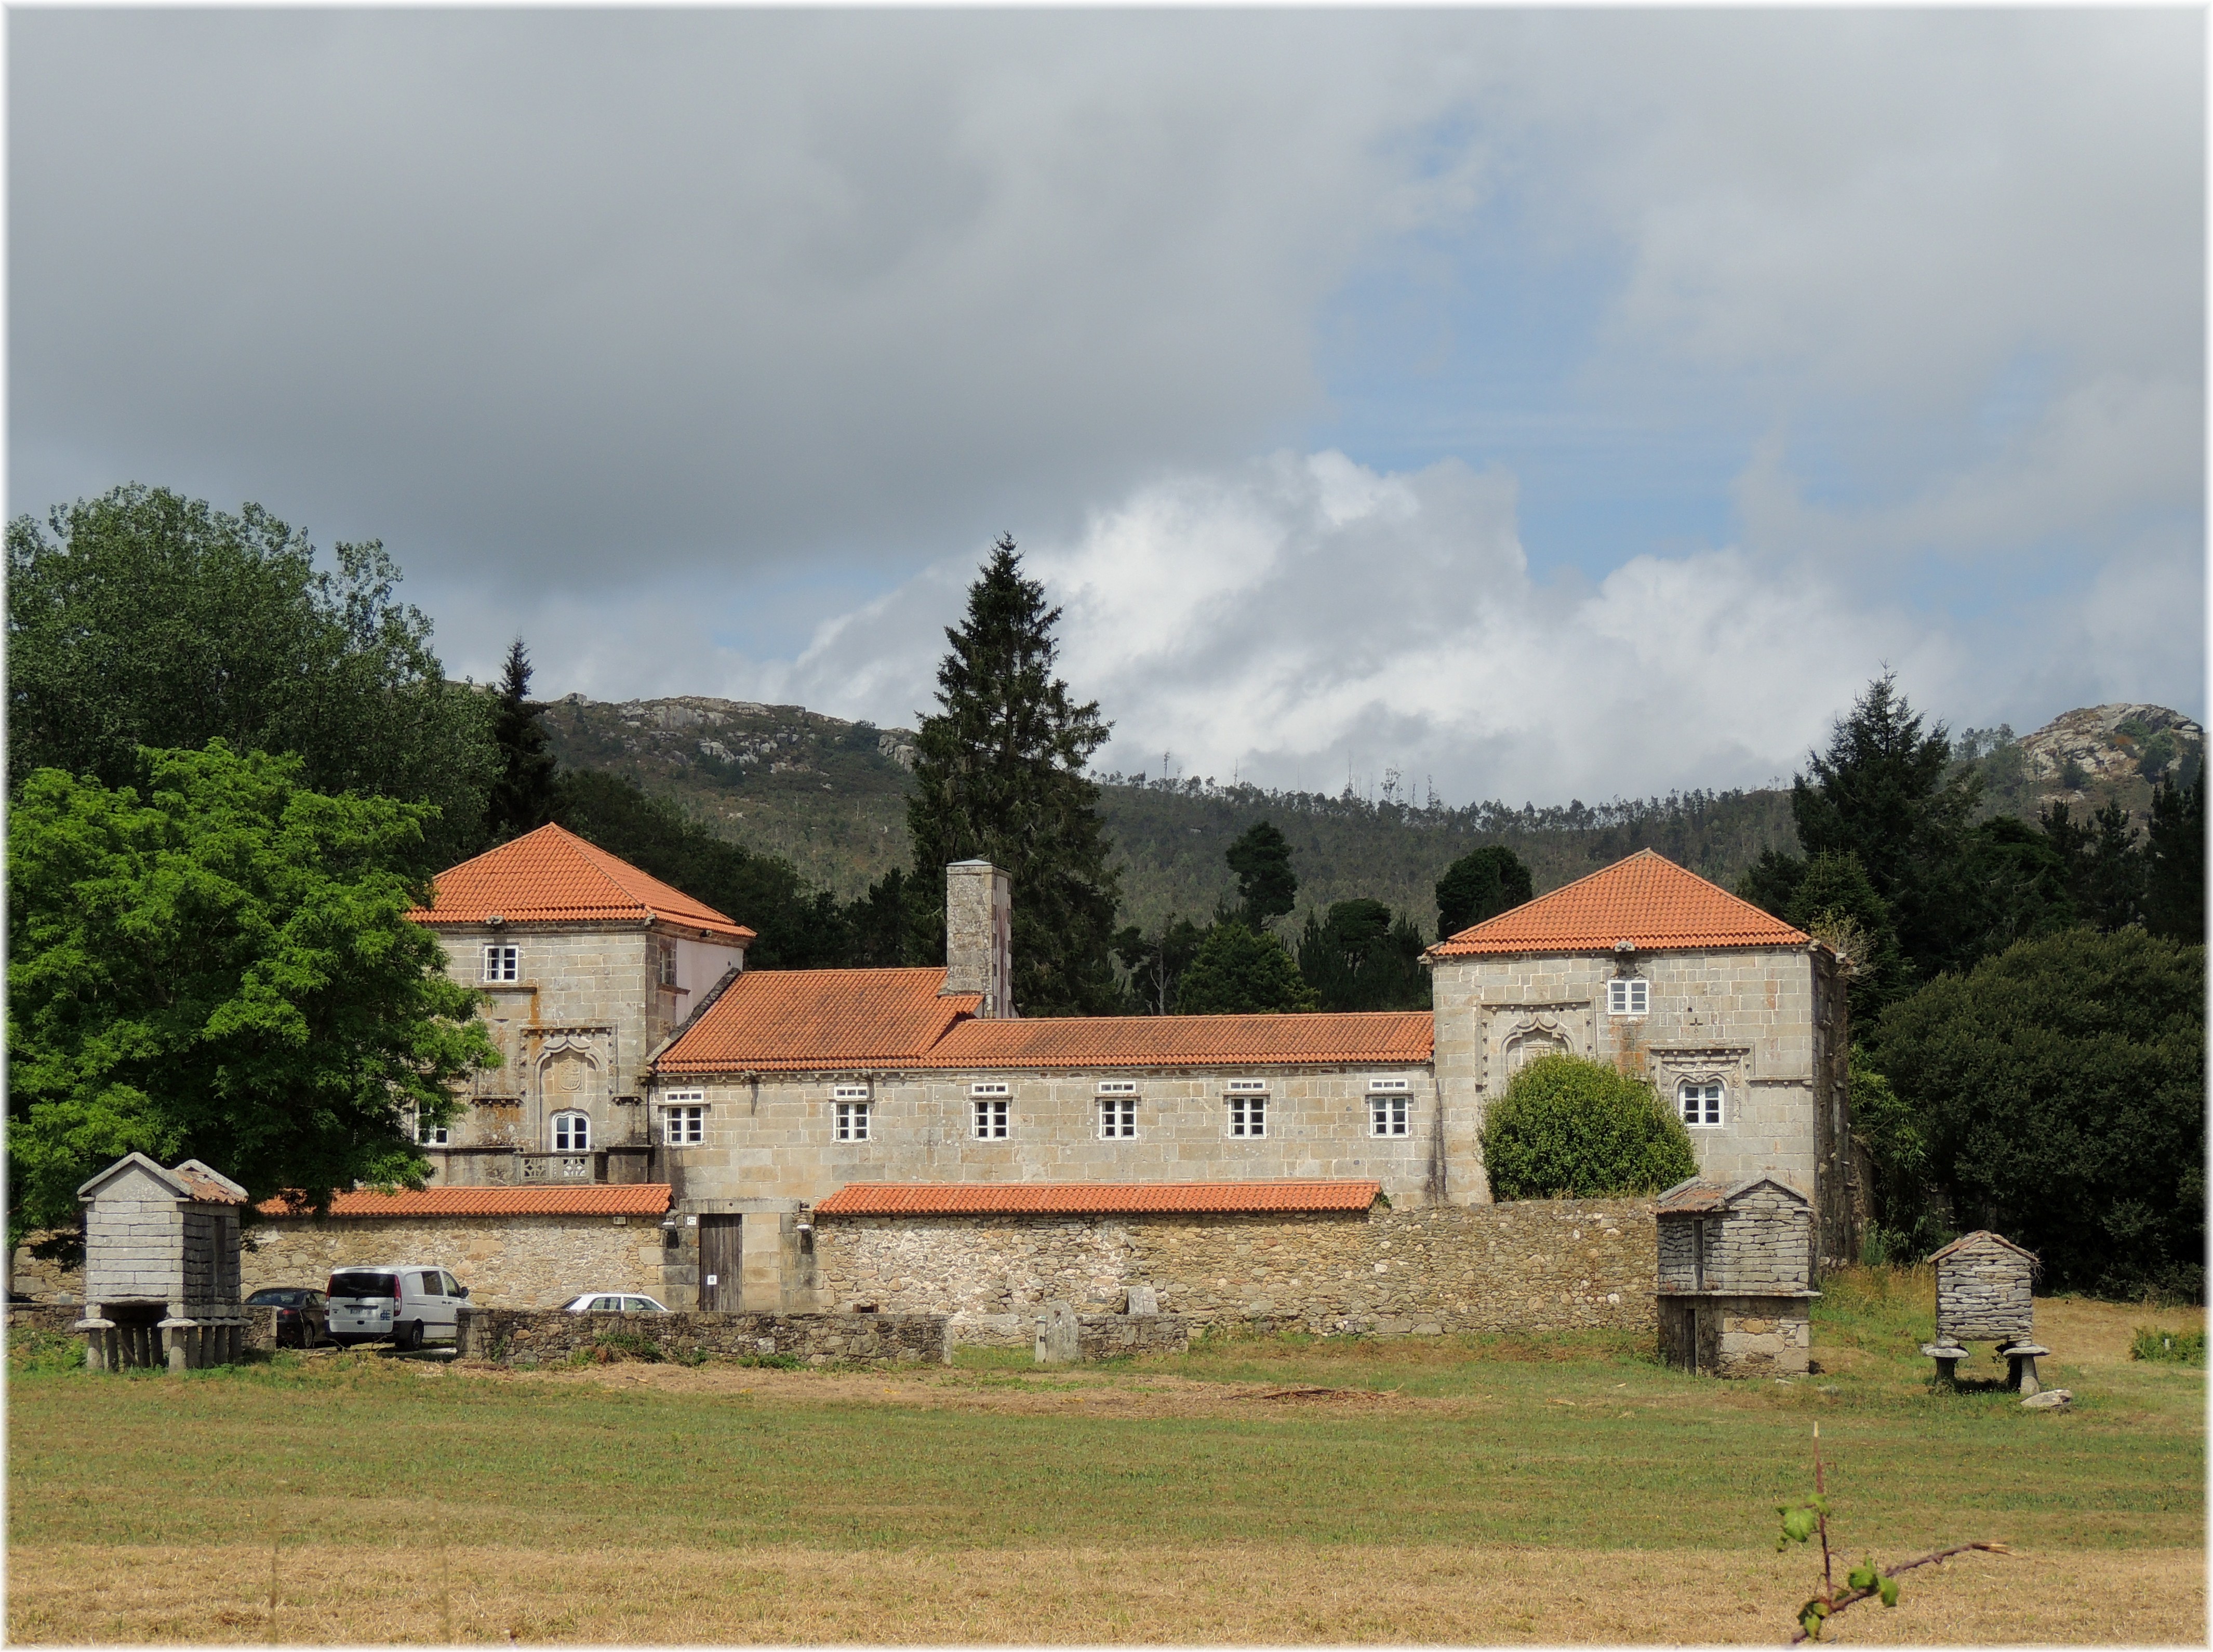
farm, house, building, palace, barn, home, stone, village, suburb, europe, cottage, property, spain, espagne, farmhouse, arquitectura, europa, espaa, galicia, piedra, edificios, mygearandme, palacio, acorua, lacorua, estate, pedra, corua, galiza, corunna, galice, provinciacorua, arquitecture, zas, pazo, pazodoallo, rural area, residential area